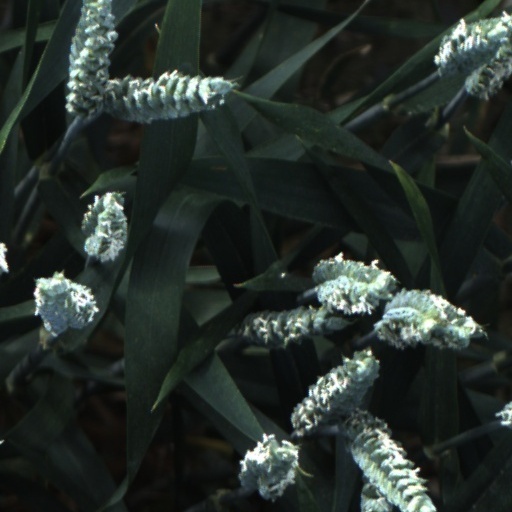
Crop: wheat